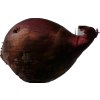
Label: red_onion